Noakhali riots

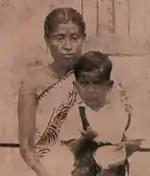
Surabala Majumdar, the wife of Dr. Pratap Chandra Majumdar, who was killed

The riots started on 10 October, the day of Kojagari Lakshmi Puja, when the Bengali Hindus were involved in puja activities. Ghulam Sarwar instructed the Muslim masses to march towards the Sahapur market. Another Muslim League leader, Kasem, also arrived at the Sahapur market with his private army, then known as the "Kasemer Fauz".